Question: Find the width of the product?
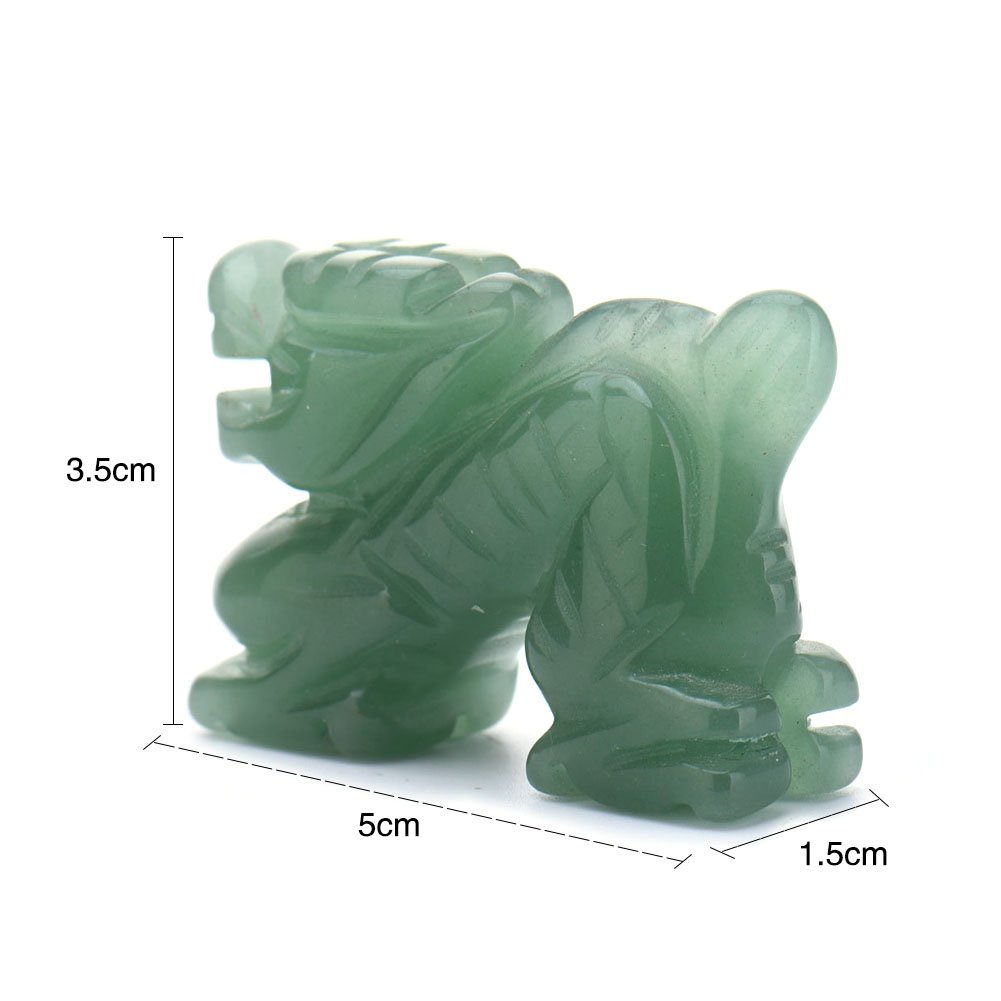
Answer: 1.5 centimetre